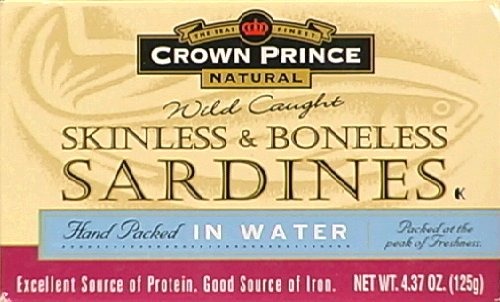
Item Name: Crown Prince Skinless and Boneless Sardines in Water 4.37 oz (Pack of 6)
Value: nan
Unit: None

Price: 25.5